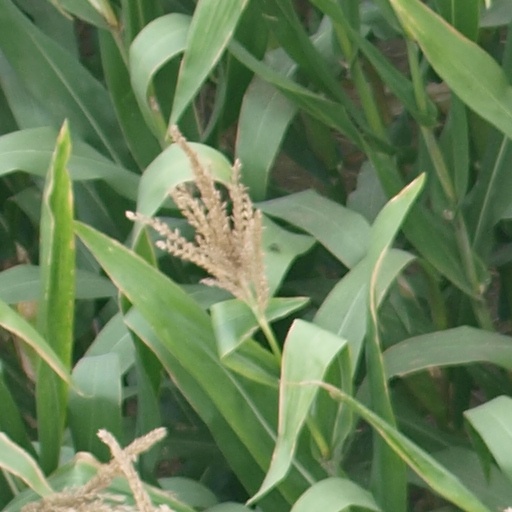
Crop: maize; corn